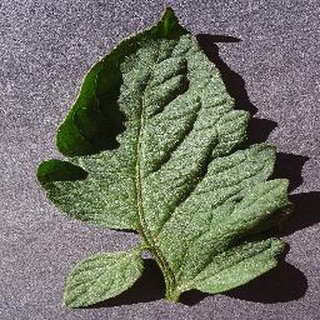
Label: healthy_tomato